Knute Rockne

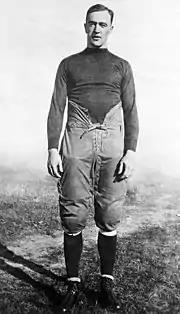
George Gipp

During the war-torn season of 1918, Rockne took over from his predecessor Jesse Harper and posted a 3–1–2 record, losing only to the MAC Aggies (now the MSU Spartans). He made his coaching debut on September 28, 1918, against Case Tech in Cleveland, earning a 26–6 victory. In the backfield were Leonard Bahan, George Gipp, and Curly Lambeau. In Gipp, Rockne had an ideal handler of the forward pass.